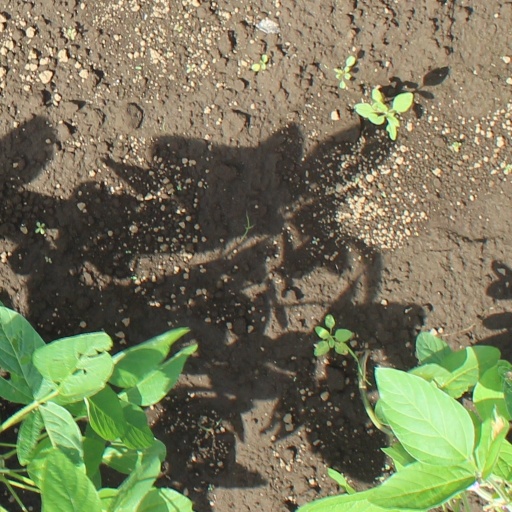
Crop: soybean